Nana's Party

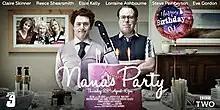
"Nana's Party" episode poster, featuring (from left to right) Lorraine Ashbourne as Carol, Elsie Kelly as Maggie, Claire Skinner as Angela, Reece Shearsmith as Pat and Steve Pemberton as Jim.

"Nana's Party" is the fifth episode of the second series of the British dark comedy anthology television programme "Inside No. 9". It was first broadcast on 23 April 2015 on BBC Two. Written and directed by Steve Pemberton and Reece Shearsmith, the episode starred Claire Skinner as the obsessive-compulsive and aspirational Angela, who is hosting a party for the 79th birthday of her mother Maggie, played by Elsie Kelly. Angela's husband Jim, played by Pemberton, is keen to play a prank on Pat, Angela's brother-in-law, who is a practical joker. Pat is played by Shearsmith, while Carol, a recovering alcoholic who is Pat's wife and Angela's sister, is played by Lorraine Ashbourne. The episode also features Eve Gordon as Katie, Angela and Jim's teenage daughter, and Christopher Whitlow as a paramedic seen at the beginning and end of the episode.